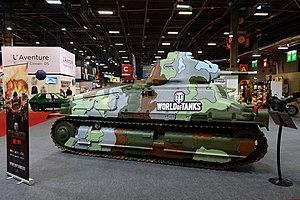
SOMUA S-35 à Rétromobile 2020
Rétromobile 2020 est la 45ᵉ édition du salon Rétromobile consacré aux voitures anciennes et à l’ensemble des thèmes de la voiture de collection. Il se tient au Parc des expositions de la Porte de Versailles à Paris, en France.